Addison N. Scurlock

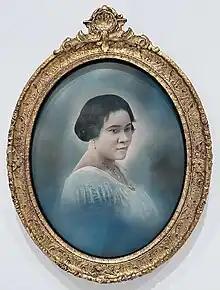
"Madam C. J. Walker" (1916), National Portrait Gallery, Washington, D.C.

The work of Addison N. Scurlock and the Scurlock Studio was affiliated with ideas about pride and progress of the New Negro. The location of the studio in Scurlock's home community and its location in Washington, D.C., facilitated this. The Black elite in Washington and everyday African Americans were aware of the power of both photography and capturing their image in positive ways. Scurlock, not only shot portraits, but also events such as church picnics, meetings, and high school graduations. The following is a brief list of the Scurlock Studio's notable subjects.